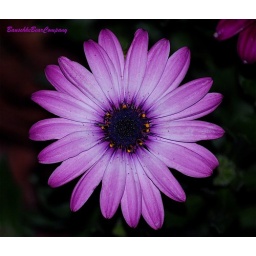
I discovered this beautiful flower in a neighbor's yard while I was walking my dogs.